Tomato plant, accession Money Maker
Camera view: vertical (180 deg); turntable rotation: 210 degrees
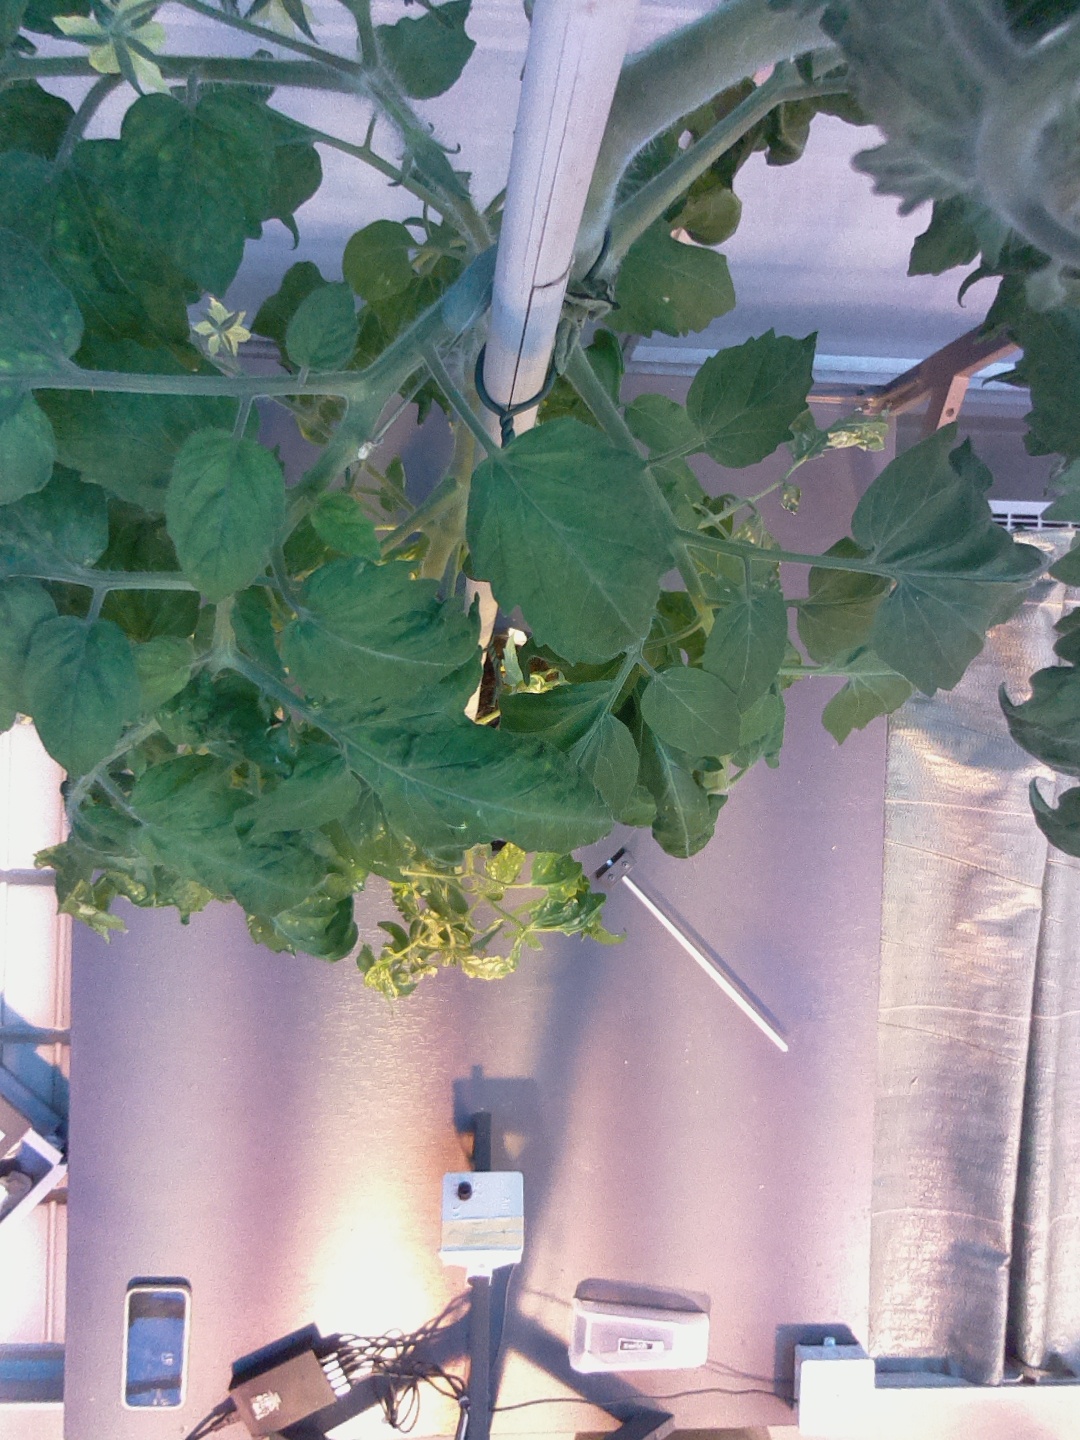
BBCH growth stage 70: Fruits at the main stem or branches visibles